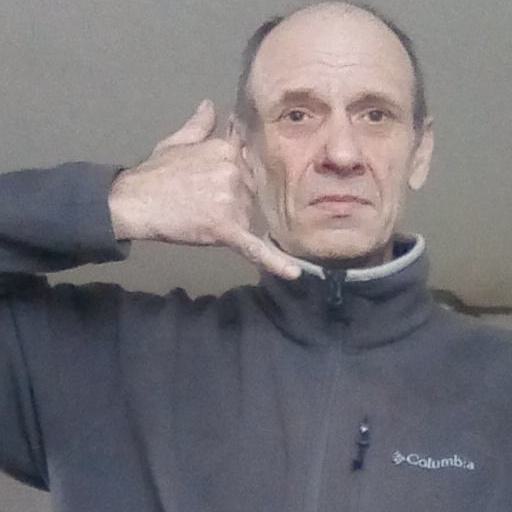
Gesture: call